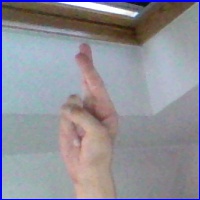
Letra: R